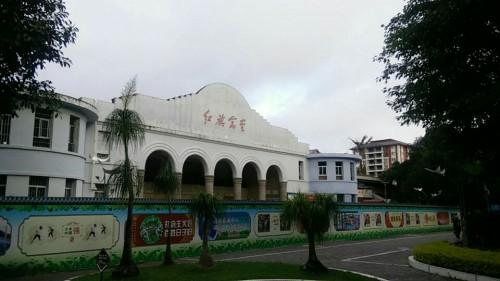
地标名称：红旗会堂
所在城市：普洱市·思茅区